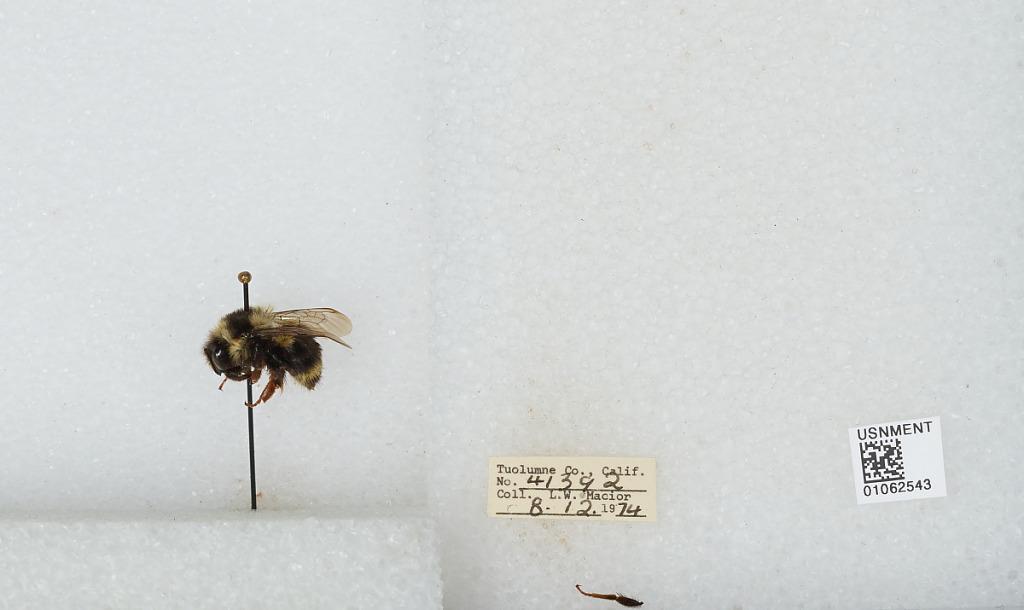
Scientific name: Bombus bifarius nearcticus
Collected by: L. Macior
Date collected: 1974-8-12
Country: United States
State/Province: California
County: Tuolumne
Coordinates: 38.02, -119.93